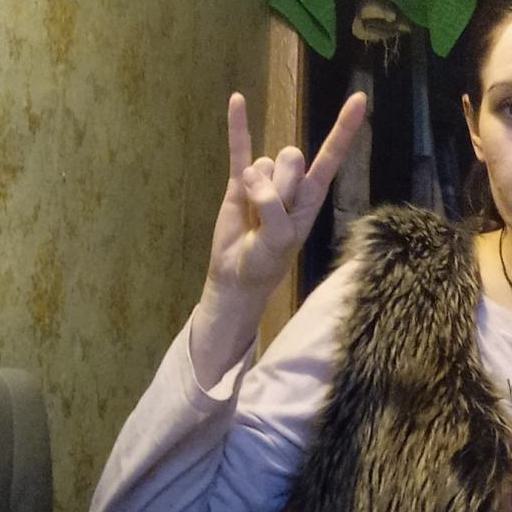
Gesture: rock